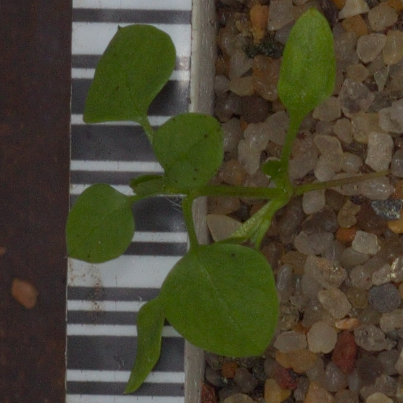
Label: common_chickweed